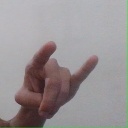
अक्षर: च